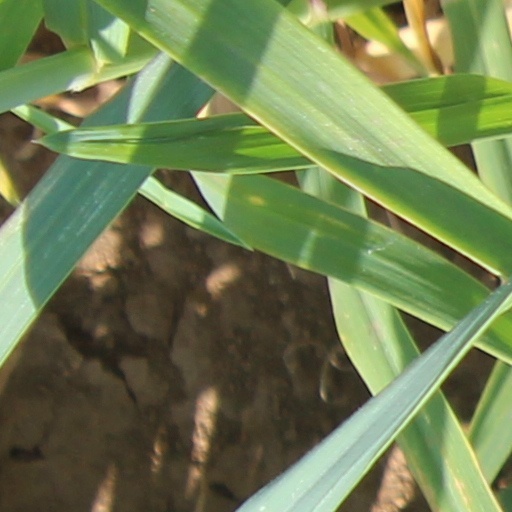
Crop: wheat